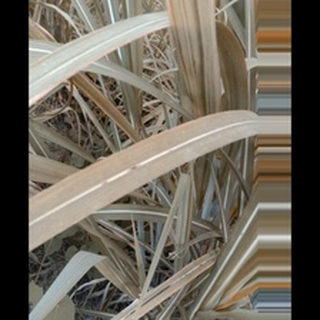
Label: sugarcane_red_rot